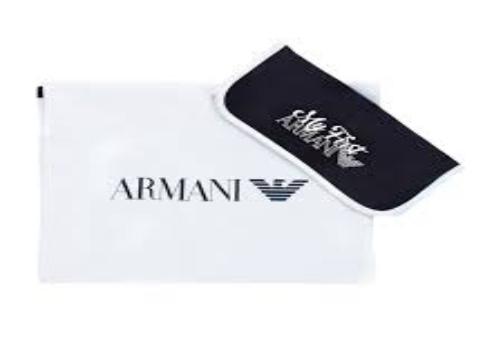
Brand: Armani Junior
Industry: Clothes